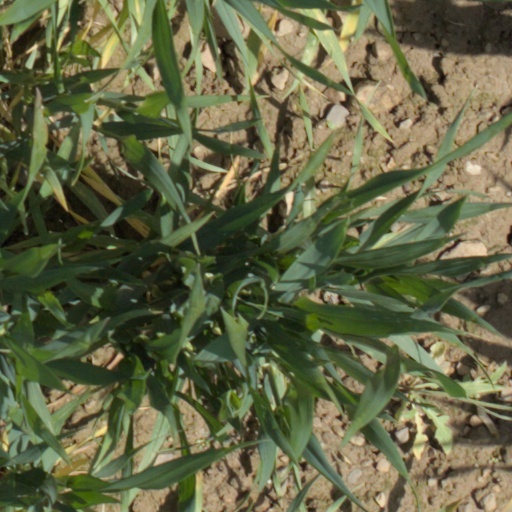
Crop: wheat